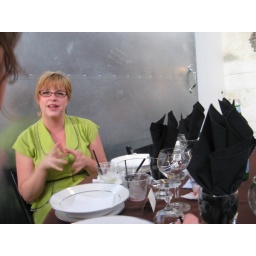
Amy in her green dress